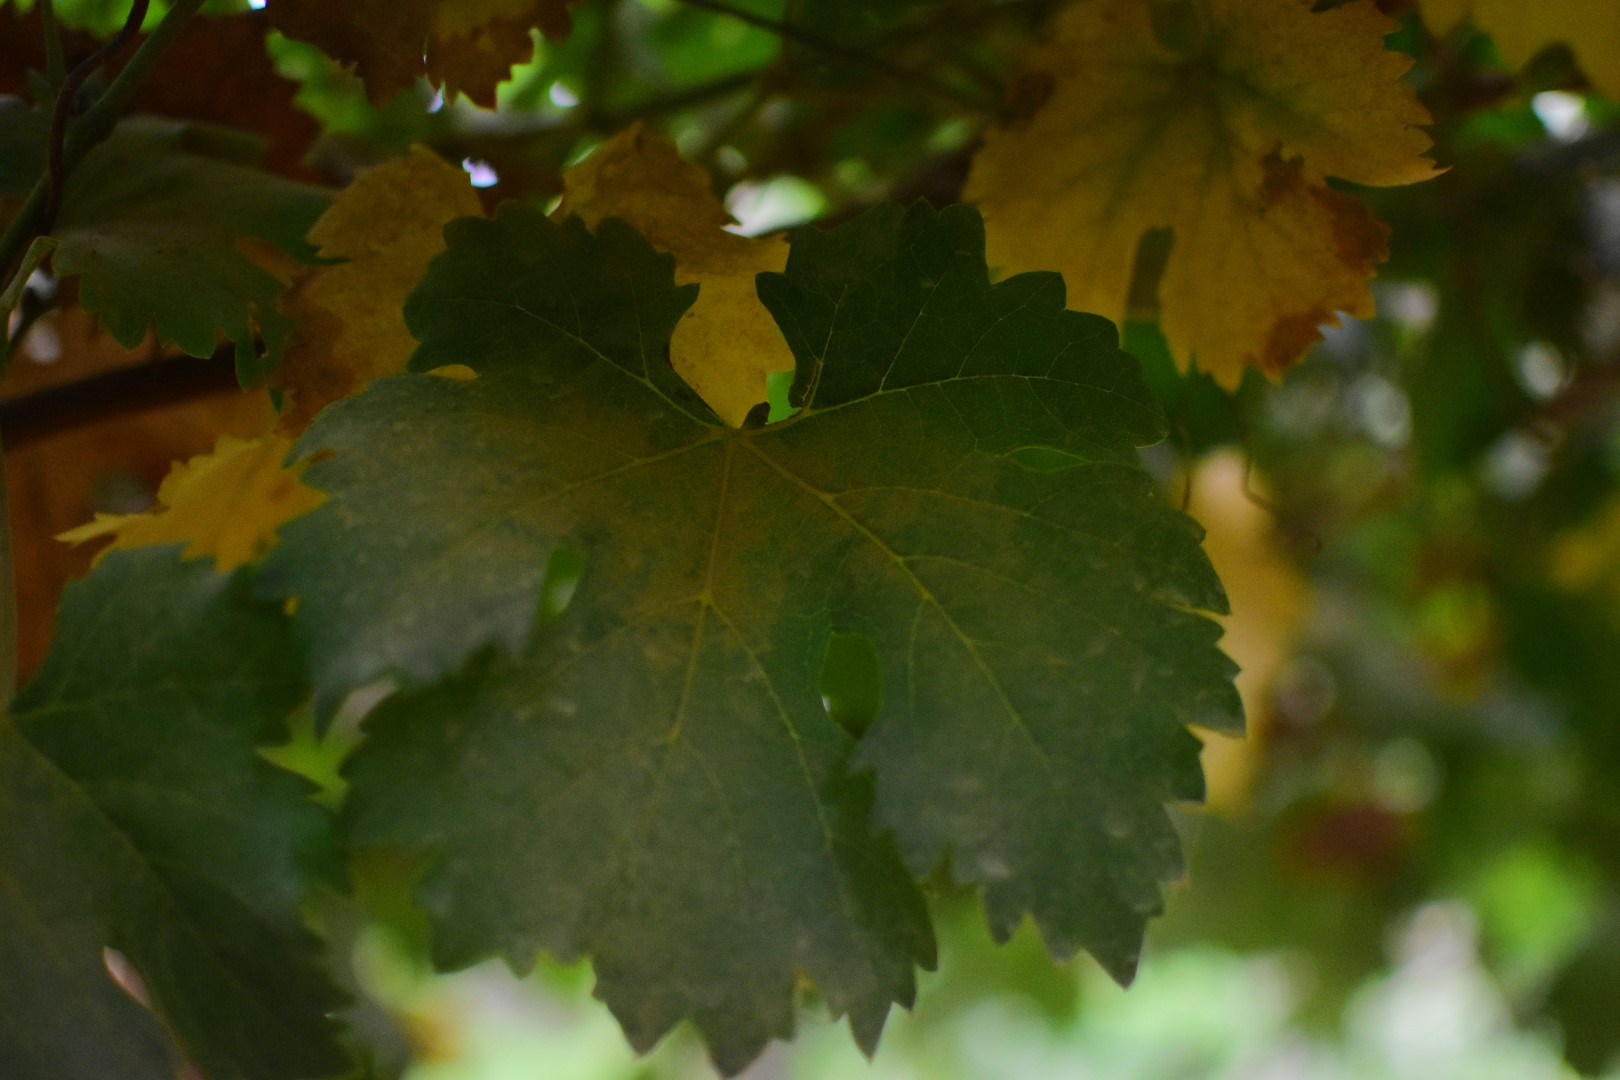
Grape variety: Aswud Balad